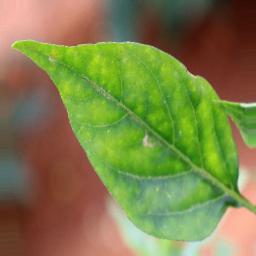
Label: healthy